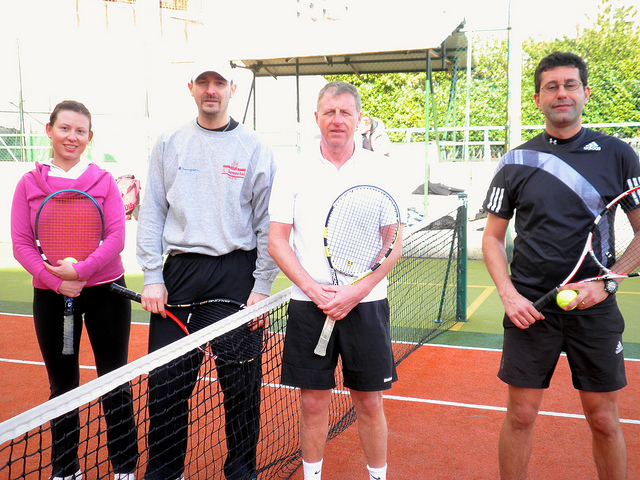
một nhóm đàn ông đứng trên sân tennis cầm vợt